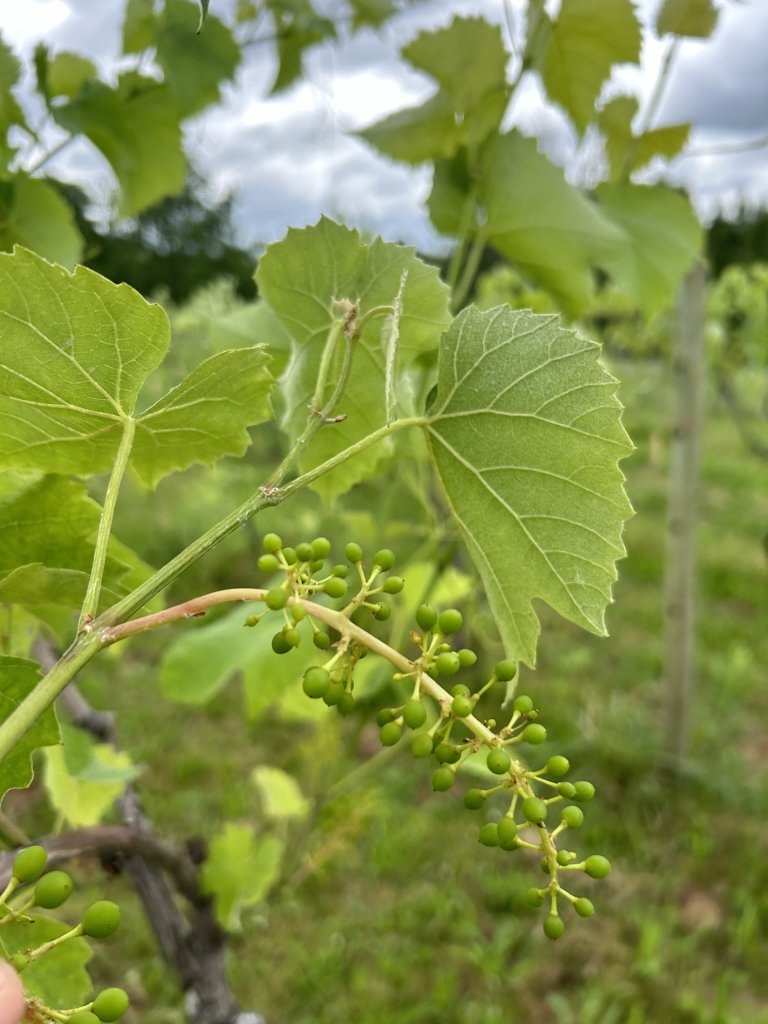
Berries visible: 67
Grape clusters: 2